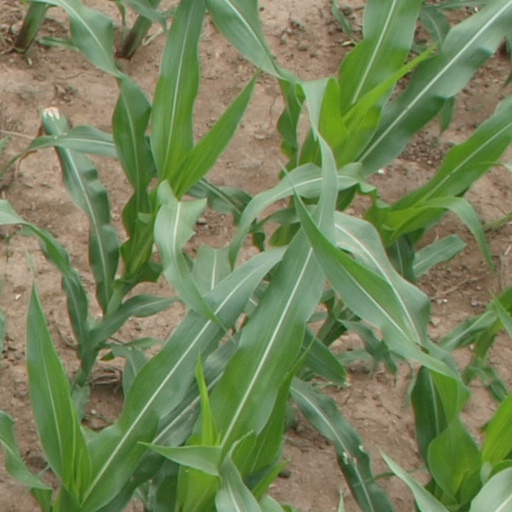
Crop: maize; corn